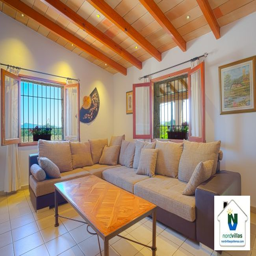
sofa in the living room